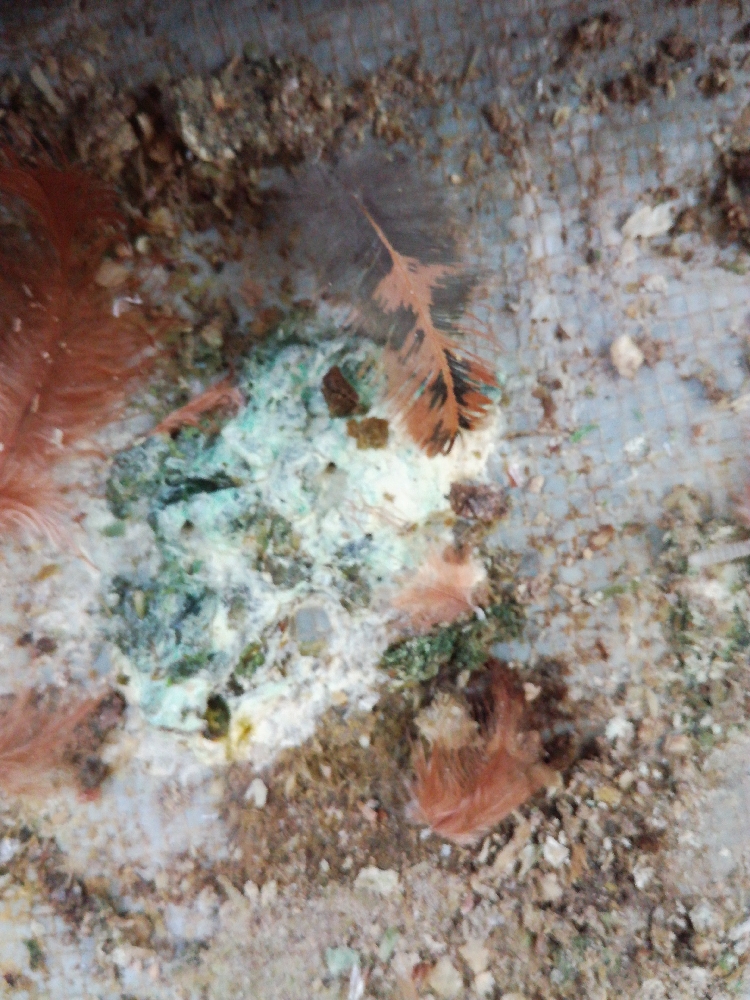
PCR-confirmed diagnosis: Newcastle disease